2018 Boston Red Sox season

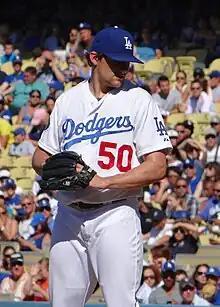
Nathan Eovaldi, seen here in 2012, got the win in his Boston debut on July 29.

In the series' first game, Boston had a 5–0 lead after two innings and went on to win, 9–1. David Price improved his record to 9–5, while Mookie Betts, Jackie Bradley Jr., Christian Vázquez, and J. D. Martinez each homered. In the second game of the series, the Red Sox jumped out to a 6–0 lead in the second inning. The Angels fought back to tie it, 6–6, in the seventh, with Boston then scoring three unanswered runs for a 9–6 victory. The two teams used a combined 12 pitchers, with Angels reliever Jake Jewell leaving the game after an apparent ankle injury suffered while trying to make a play at the plate. The Red Sox had home runs from Martinez, Sandy León, and Eduardo Núñez. In the series' final game, Brian Johnson started and left after four innings with the Red Sox trailing, 1–0. Héctor Velázquez then pitched two scoreless innings as Boston took the lead, 2–1, and was credited with the win as the Red Sox stayed ahead for a 4–2 final. Craig Kimbrel got his second consecutive save, bringing his season total to 24. Bradley Jr. and Rafael Devers both homered, as Boston completed the sweep. For the first time in franchise history, the Red Sox swept a season series of 5 or more games and also set a major league record of 20 home run against a single opponent with 6 or fewer games played against in a season.